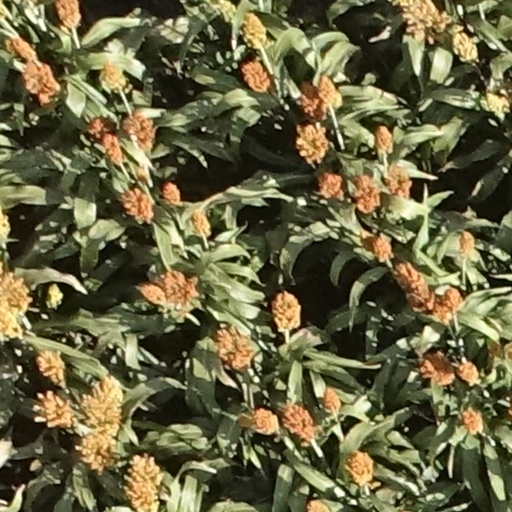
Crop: sorghum